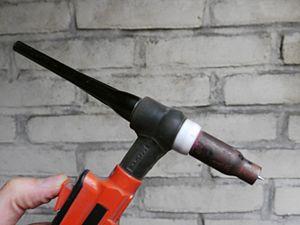
Le soudage TIG est un procédé de soudage à l'arc avec une électrode non fusible, en présence d'un métal d'apport si besoin. TIG est un acronyme de Tungsten Inert Gas, où Tungsten désigne l'électrode et Inert Gas le type de gaz plasmagène utilisé. L'arc électrique se crée entre l'électrode et la pièce à souder qui est protégée par un gaz ou un mélange de gaz rares tels que l'argon et l'hélium. De fait, l’arc électrique remplace la flamme du chalumeau traditionnel. La soudure à l’arc s’appuie sur l’élévation de la température des pièces à assembler jusqu'au point de fusion grâce au passage d’un courant électrique alternatif ou continu.